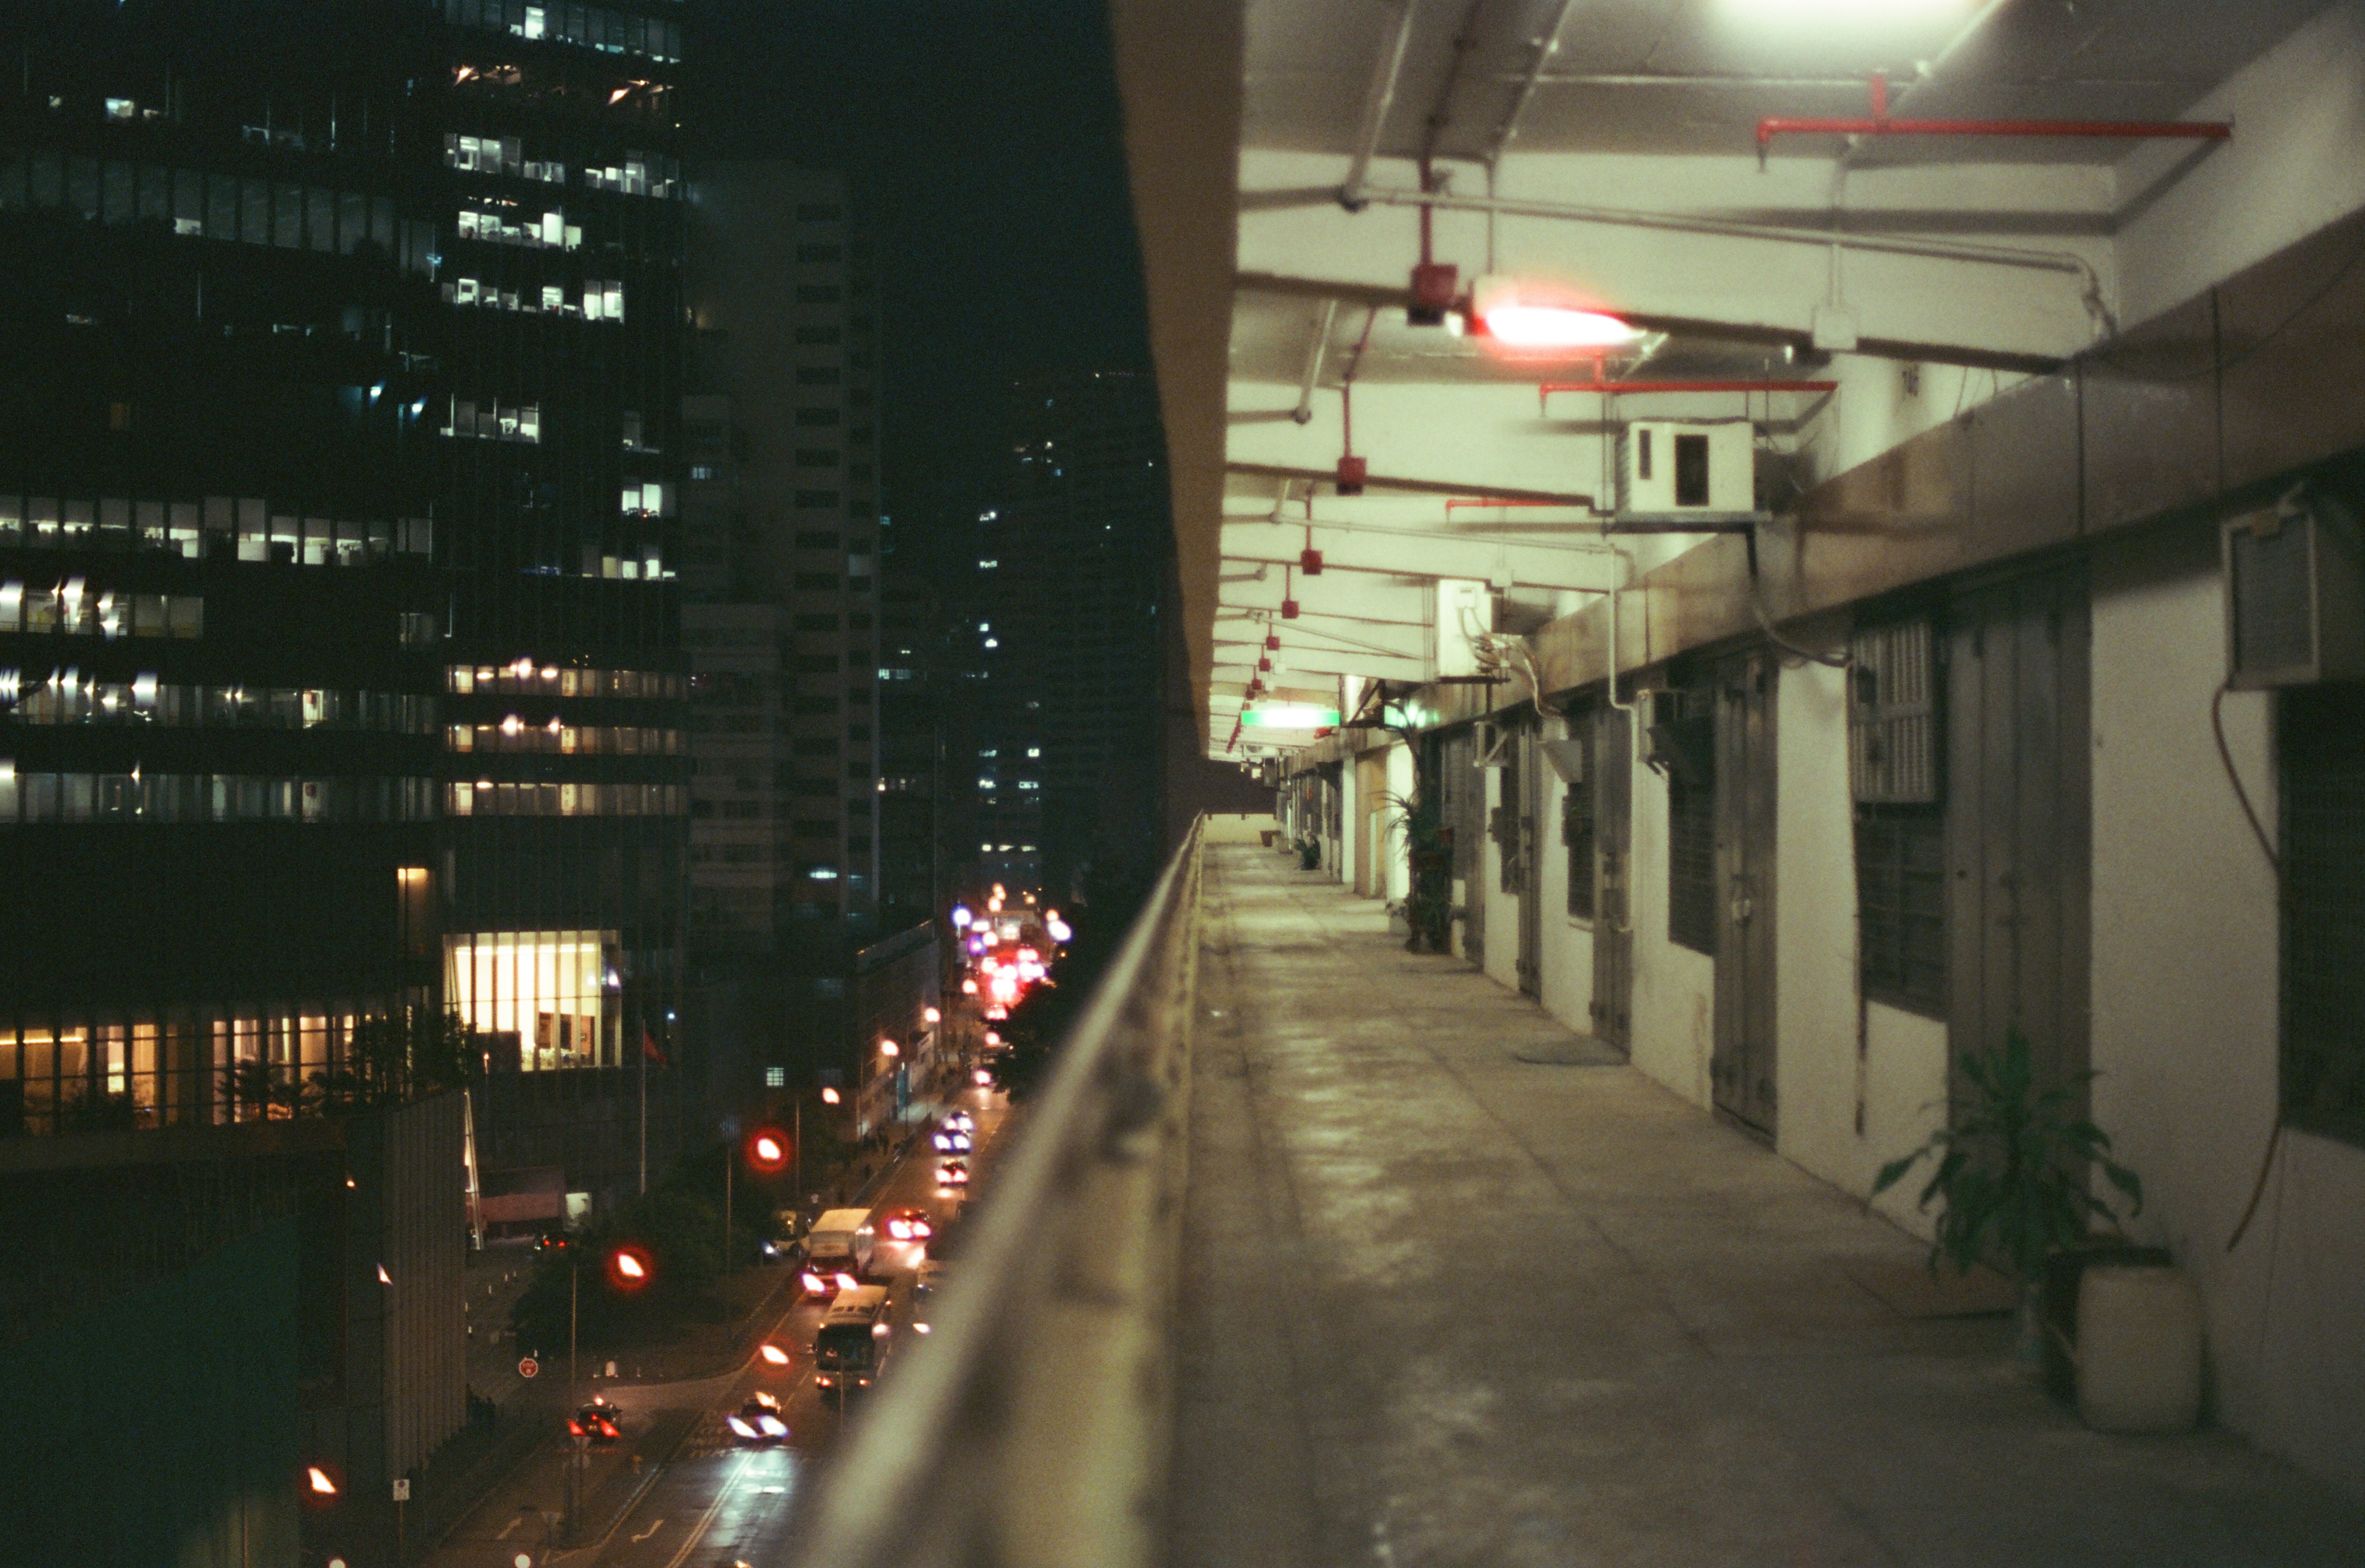
light, road, street, night, city, dark, desolate, balcony, transport, motel, evening, darkness, lighting, public transport, infrastructure, urban area